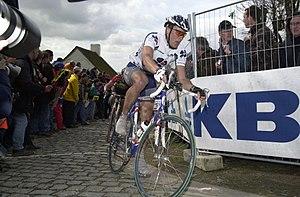
Franck Perque, né le 30 novembre 1974 à Amiens, est un coureur cycliste français. Spécialiste de la piste, il compte deux titres de champion du monde à son palmarès. Il est membre de l'équipe La Française des jeux entre 1998 et 2002.